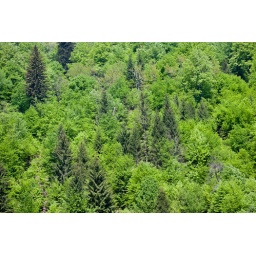
Lots of green trees of various shapes and sizes in a nearby forest.